Elliptical galaxy

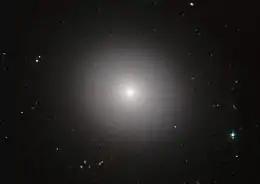
Elliptical galaxy IC 2006

Elliptical galaxies are characterized by several properties that make them distinct from other classes of galaxy. They are spherical or ovoid masses of stars, starved of star-making gases. Furthermore, there is very little interstellar matter (neither gas nor dust), which results in low rates of star formation, few open star clusters, and few young stars; rather elliptical galaxies are dominated by old stellar populations, giving them red colors. Large elliptical galaxies typically have an extensive system of globular clusters. They generally have two distinct populations of globular clusters: one that is redder and metal-rich, and another that is bluer and metal-poor.